Video game packaging

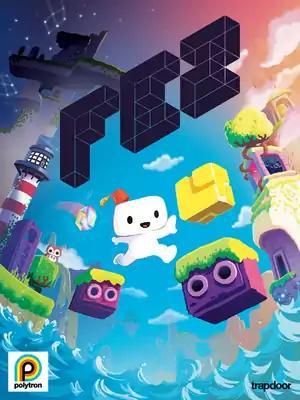
The cover art of "Fez"

Illustrators were less frequently required beyond the year 2000, when screen graphics reached parity with illustrations and could be utilized as cover art.